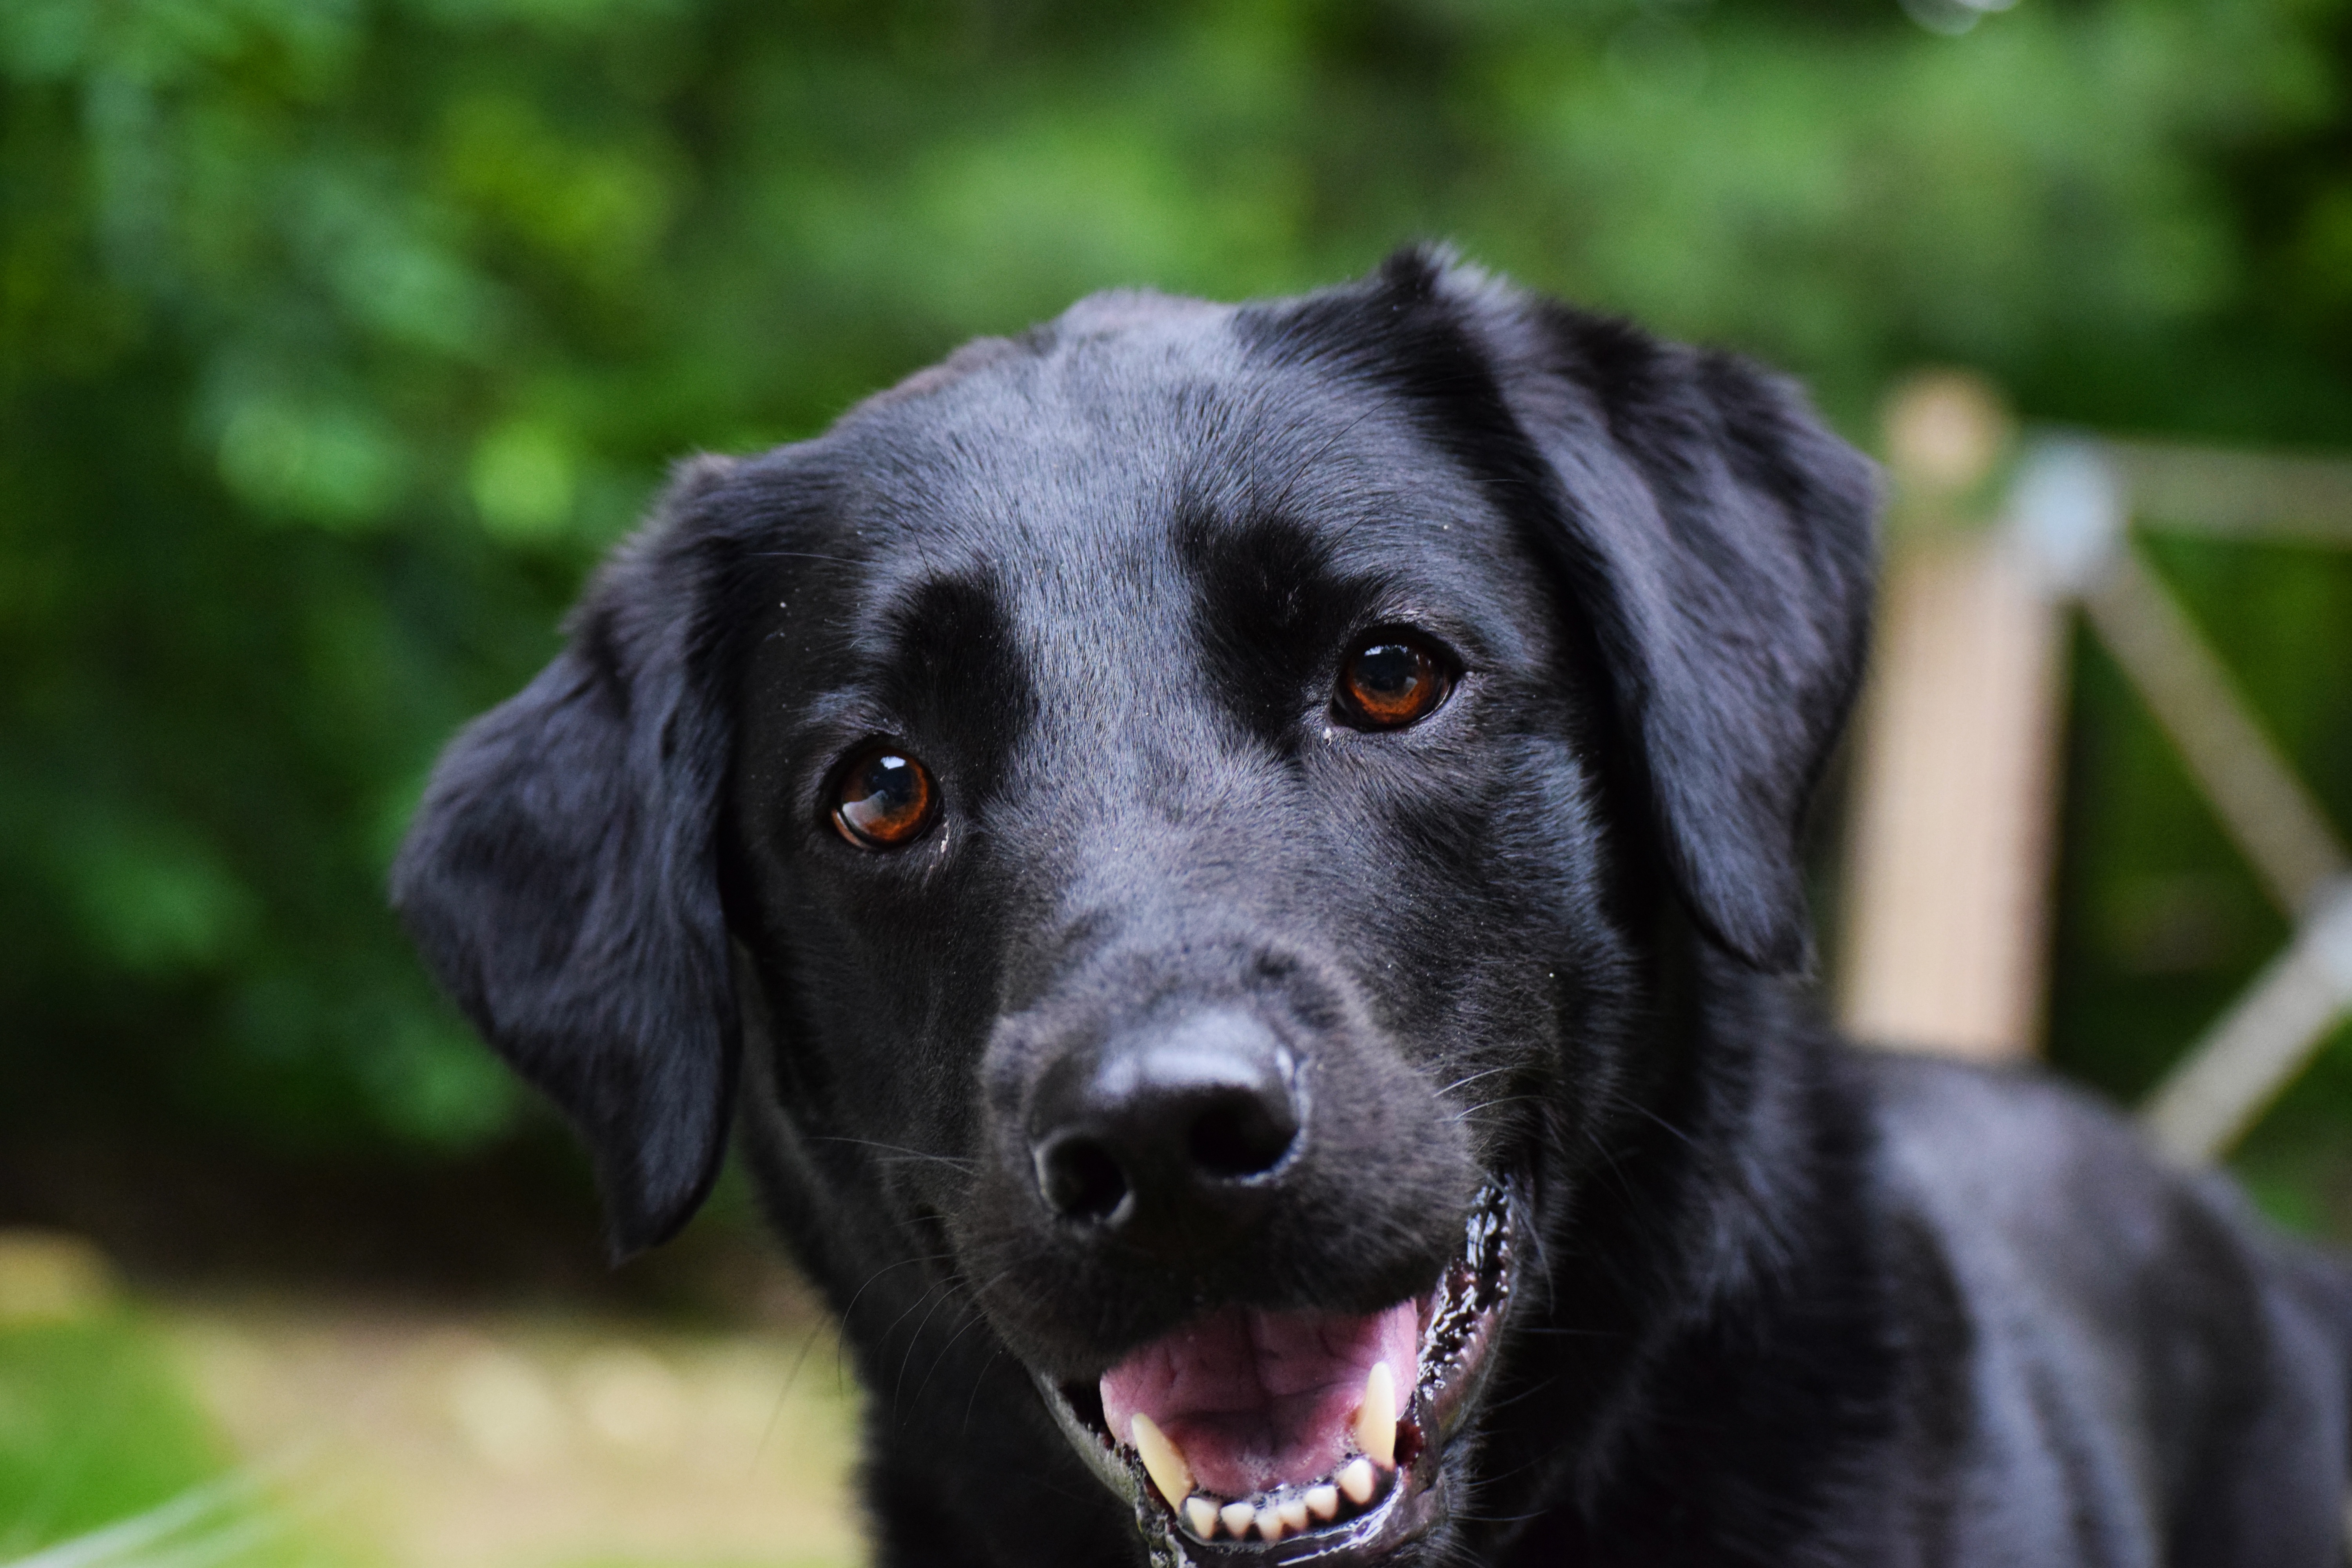
puppy, dog, mammal, black, vertebrate, labrador retriever, dog breed, retriever, flat coated retriever, dog like mammal, carnivoran, stabyhoun